Mannerism

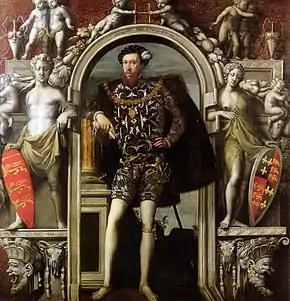
English Mannerism: Henry Howard, Earl of Surrey, 1546, a rare English Mannerist portrait by a Flemish immigrant

The word "Mannerism" derives from the Italian "maniera", meaning "style" or "manner". Like the English word "style", "maniera" can either indicate a specific type of style (a beautiful style, an abrasive style) or indicate an absolute that needs no qualification (someone "has style"). In the second edition of his "Lives of the Most Excellent Painters, Sculptors, and Architects" (1568), Giorgio Vasari used "maniera" in three different contexts: to discuss an artist's manner or method of working; to describe a personal or group style, such as the term "maniera greca" to refer to the medieval Italo-Byzantine style or simply to the "maniera" of Michelangelo; and to affirm a positive judgment of artistic quality. Vasari was also a Mannerist artist, and he described the period in which he worked as "la maniera moderna", or the "modern style". James V. Mirollo describes how "Bella maniera" poets attempted to surpass in virtuosity the sonnets of Petrarch. This notion of "Bella maniera" suggests that artists who were thus inspired looked to copying and bettering their predecessors, rather than confronting nature directly. In essence, "Bella maniera" utilized the best from several source materials, synthesizing it into something new.